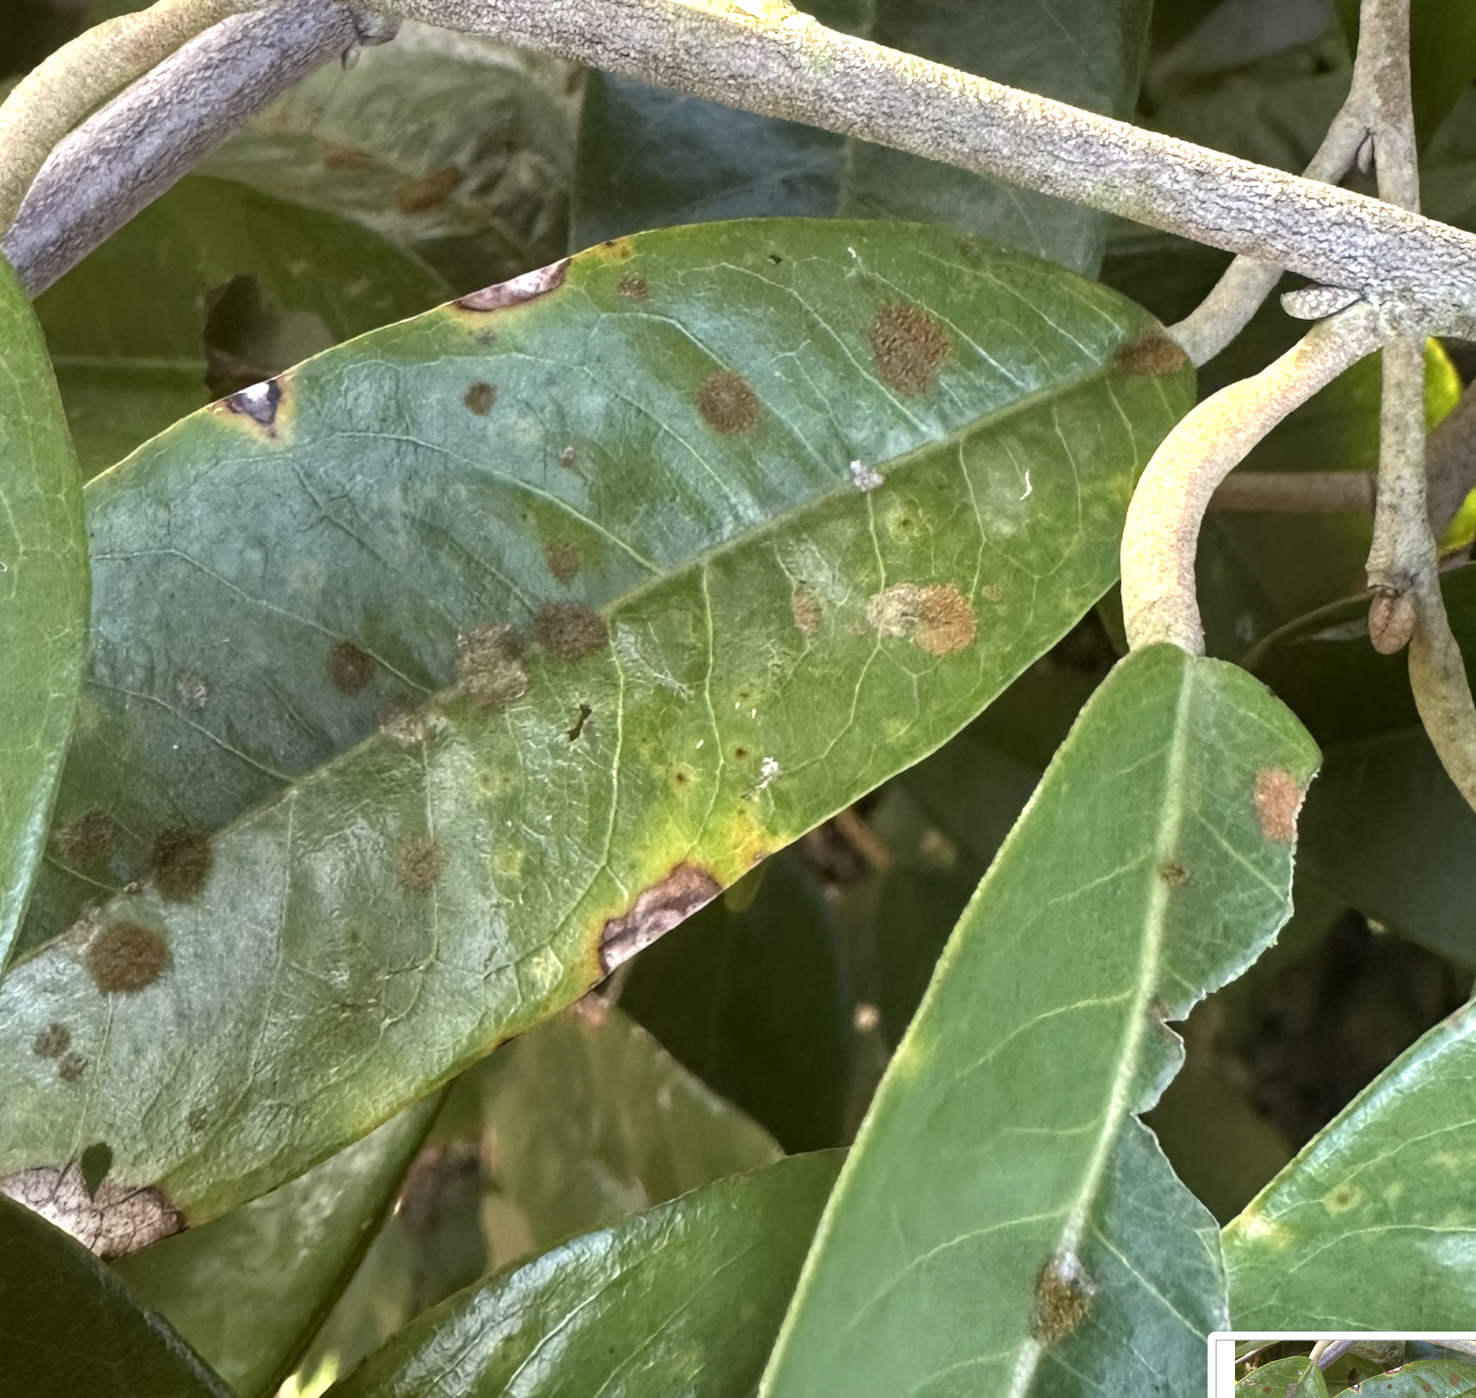
Label: stem_blight